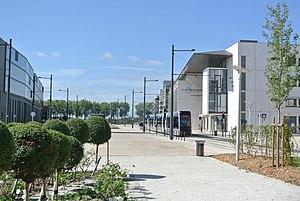
Polytech Tours Département Aménagement et Environnement
Le canton de Tours-3 est un canton français du département d'Indre-et-Loire créé par le décret du 18 février 2014 et entrant en vigueur lors des élections départementales de 2015.